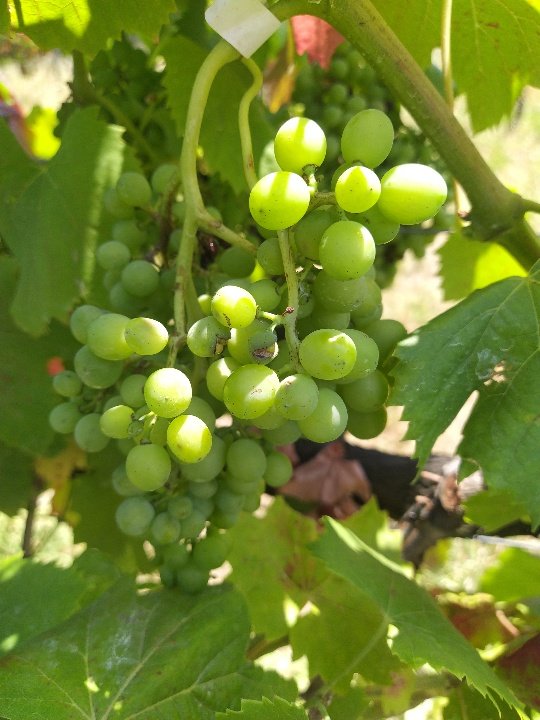
Berries visible: 76
Grape clusters: 1